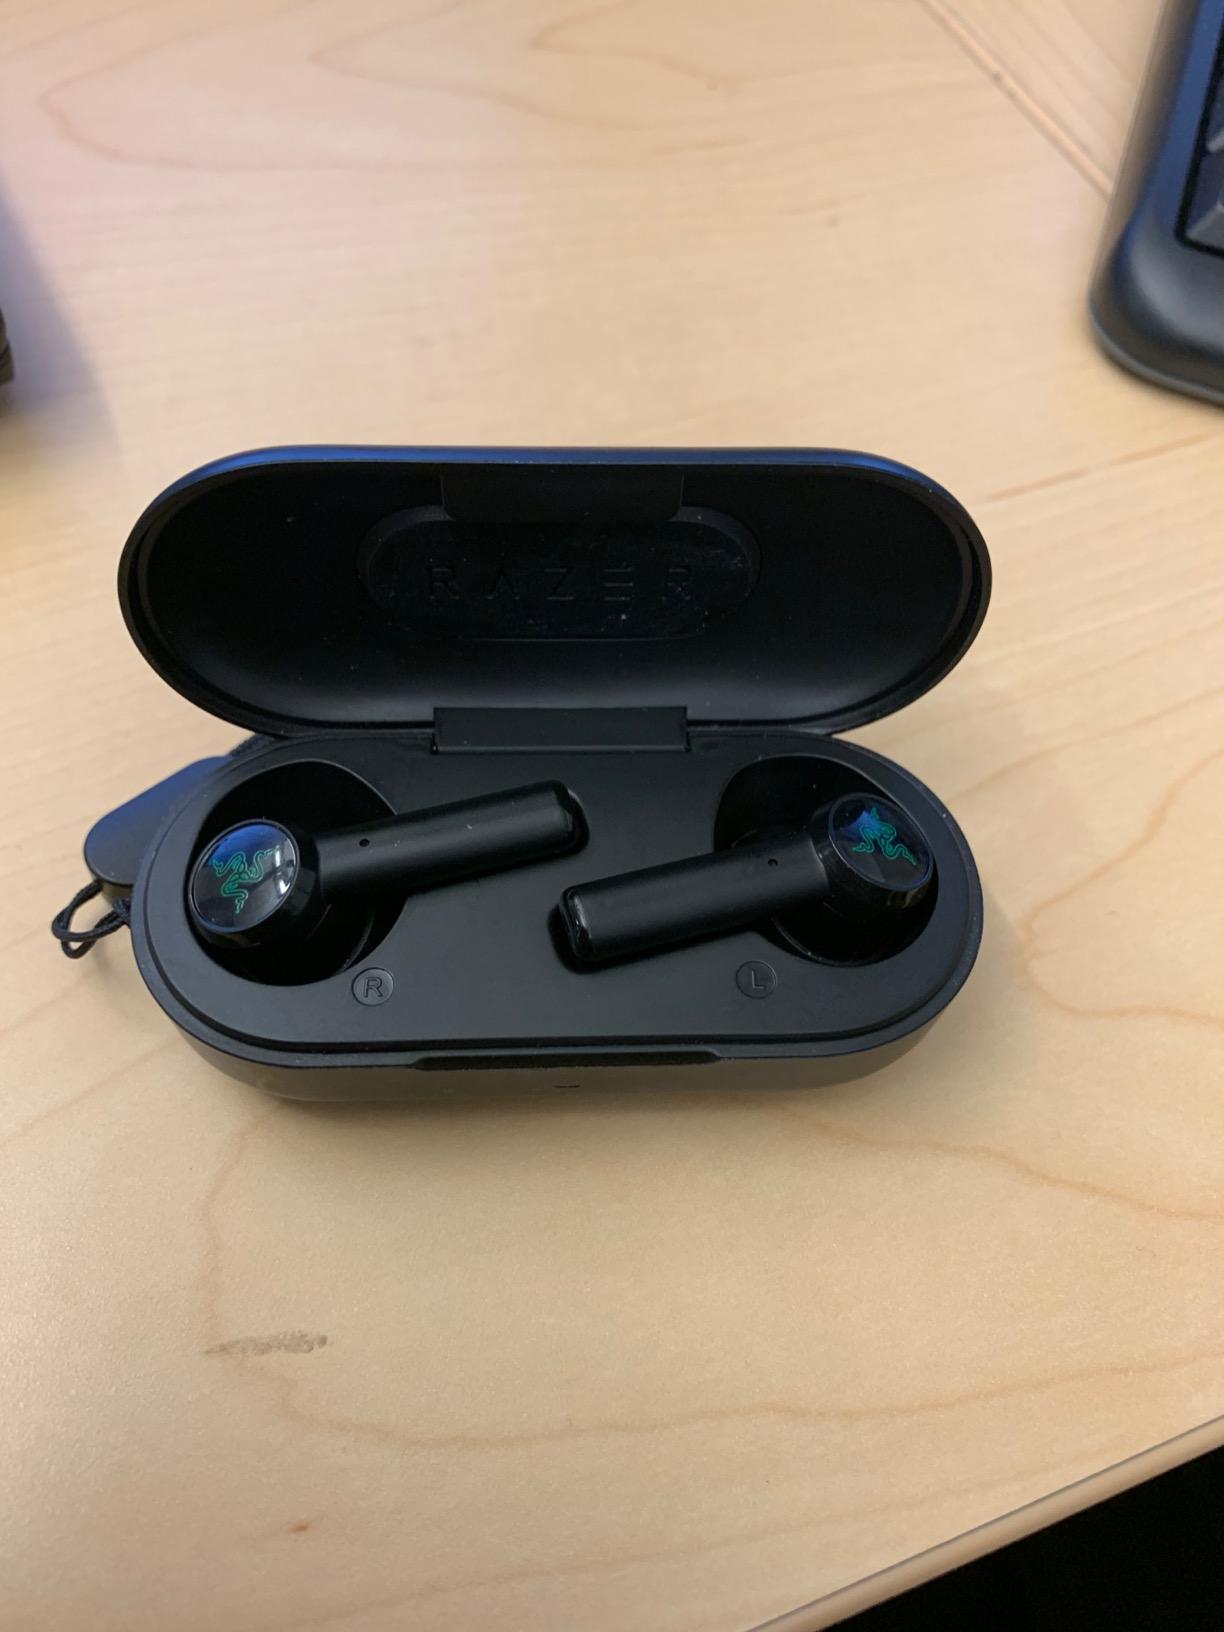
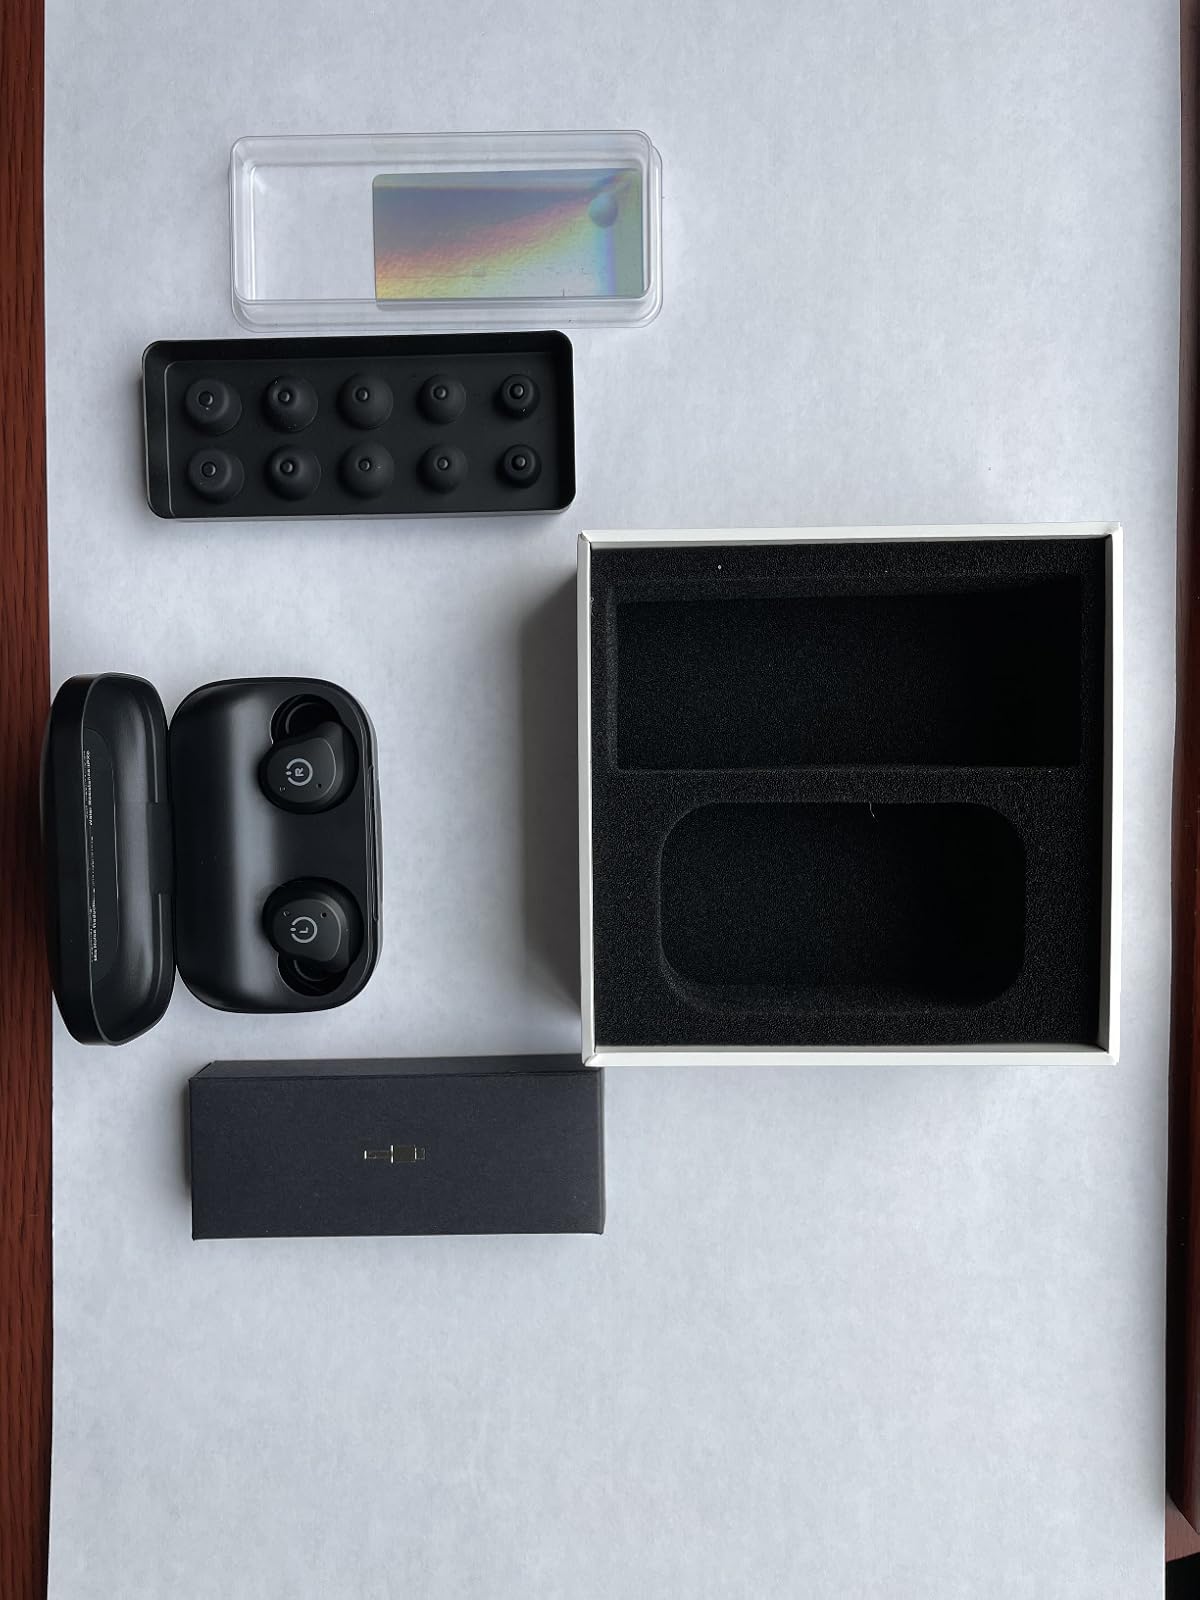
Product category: earbuds
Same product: no